Exponential integrate-and-fire

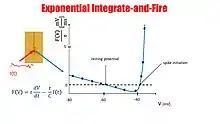
Parameters of the exponential integrate-and-fire neuron can be extracted from experimental data.

where formula_2 is the membrane potential, formula_3 is the intrinsic membrane potential threshold, formula_4 is the membrane time constant, formula_5 is the resting potential, and formula_6 is the sharpness of action potential initiation, usually around 1 mV for cortical pyramidal neurons. Once the membrane potential crosses formula_3, it diverges to infinity in finite time. In numerical simulation the integration is stopped if the membrane potential hits an arbitrary threshold (much larger than formula_3) at which the membrane potential is reset to a value . The voltage reset value is one of the important parameters of the model.